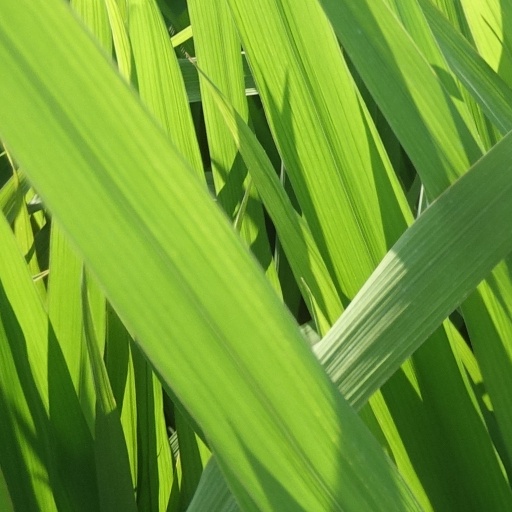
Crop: rice